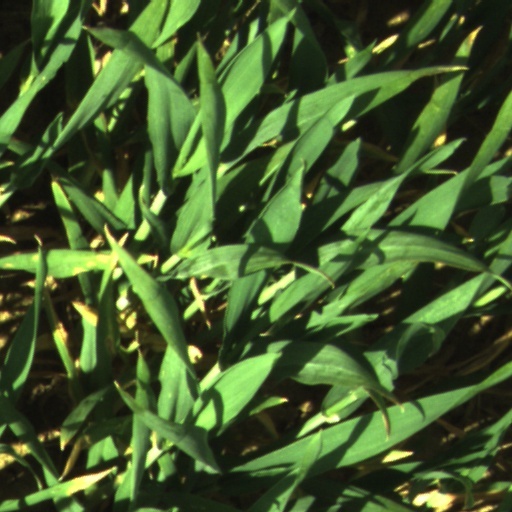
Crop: wheat